Rob Grant

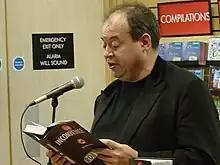
Grant in 2004

Robert Grant is an English comedy writer, television producer and co-creator of the "Red Dwarf" comedy franchise. Since "Red Dwarf", Grant has written two television series, "The Strangerers" and "Dark Ages", and four solo novels, his most recent being "Fat". During his career Grant has been involved in two distinct writing partnerships: the first with Doug Naylor, and the second and most recent with Andrew Marshall.